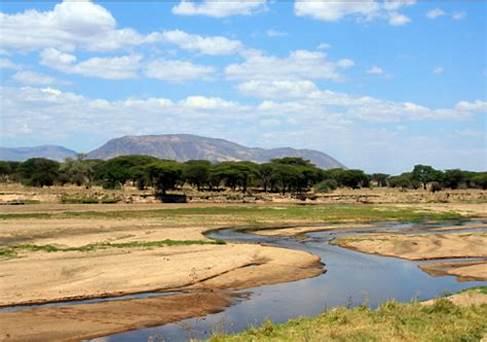
Eneo la wazi kwenye chanzo cha maji mfano wa mto, utiishao maji uliyozungukwa na wote wa asili kama vile, nyasi fupi na miti iliyosambaa na kutengeneza mandhari nzuri kwa ajili ya hifadhi ya wanyamapori.